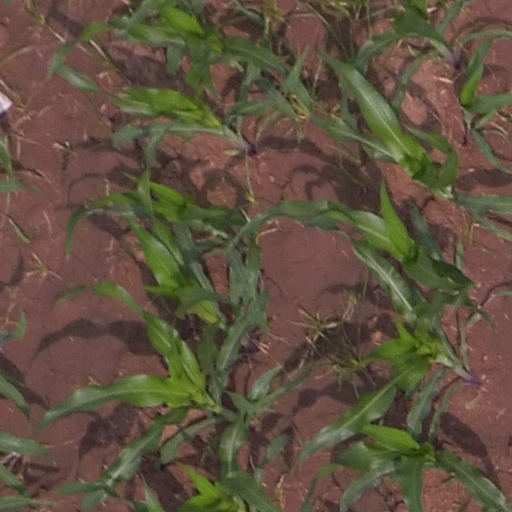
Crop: maize; corn